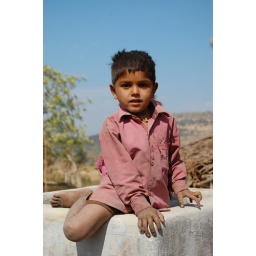
A village boy sits on top of a bio-gas contraption outside his home in Maholi